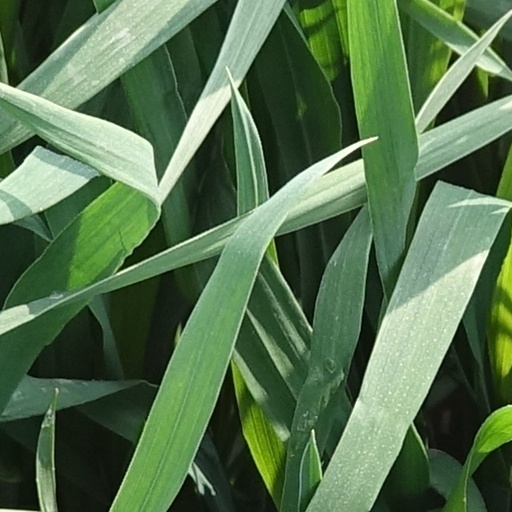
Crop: wheat